Klarabergsgatan

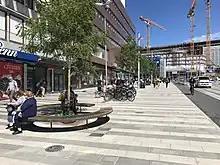
Klarabergsgatan in June 2018.

Thorough renovation and reconstruction work was done from 2016 to 2018. The roofing material intended to stop moisture from leaking down to the apartments below had to be changed. New tram tracks and refuge islands were also installed. Special bicycle lanes were installed and pedestrian walkways were widened. Motor traffic lanes were removed from the most part of the stretch. Only the part between Klarabergsviadukten and Klara Norra Kyrkogata remained in motor traffic use. The trees on the northern edge of the street were also replaced. The street, which was intended as a main traffic connection for car traffic upon its widening in the 1950s, is now open only for public transport (buses and trams) as well as pedestrians and cyclists. Tram traffic on the street opened on 3 September 2018.